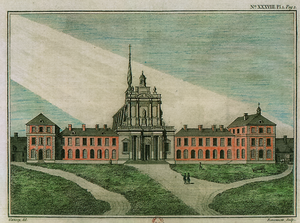
Chartreuse d'Aubevoye - Inventaire Millin - publié en 1792.
Noël Argonne, dit dom Bonaventure d'Argonne, dit monsieur de Moncade, dit Vigneul-Marville, est un moine et homme de lettres français né à Paris, mort à Aubevoye le 28 janvier 1704. Il est connu pour une critique osée des Caractères de La Bruyère.
Pierre-Louis Helin est un architecte français né à Versailles le 26 septembre 1734 et mort à Paris le 23 mai 1791. Prix de Rome en 1754, il construisit essentiellement des édifices religieux pour la maison de Bourbon et celle de La Rochefoucauld. La plupart de ses réalisations ont été détruites après la Révolution.
Aubevoye est une ancienne commune française, située dans le département de l'Eure en région Normandie, devenue le 1ᵉʳ janvier 2016 une commune déléguée au sein de la commune nouvelle du Val-d'Hazey. Les Albaviens y résident.
Charles Nicolas Ransonnette ou Charles Ransonnette est un dessinateur et graveur français né le 27 mai 1793 et mort le 13 décembre 1877. Il est le fils de Pierre Nicolas Ransonnette.
La chartreuse d'Aubevoye est une chartreuse fondée en 1563 à Aubevoye sous l'impulsion du cardinal Charles Iᵉʳ de Bourbon, à l'emplacement actuel du quartier de la commune auquel elle a laissé son nom, non loin de Gaillon, d'où son autre nom de chartreuse de Bourbon-lèz-Gaillon.